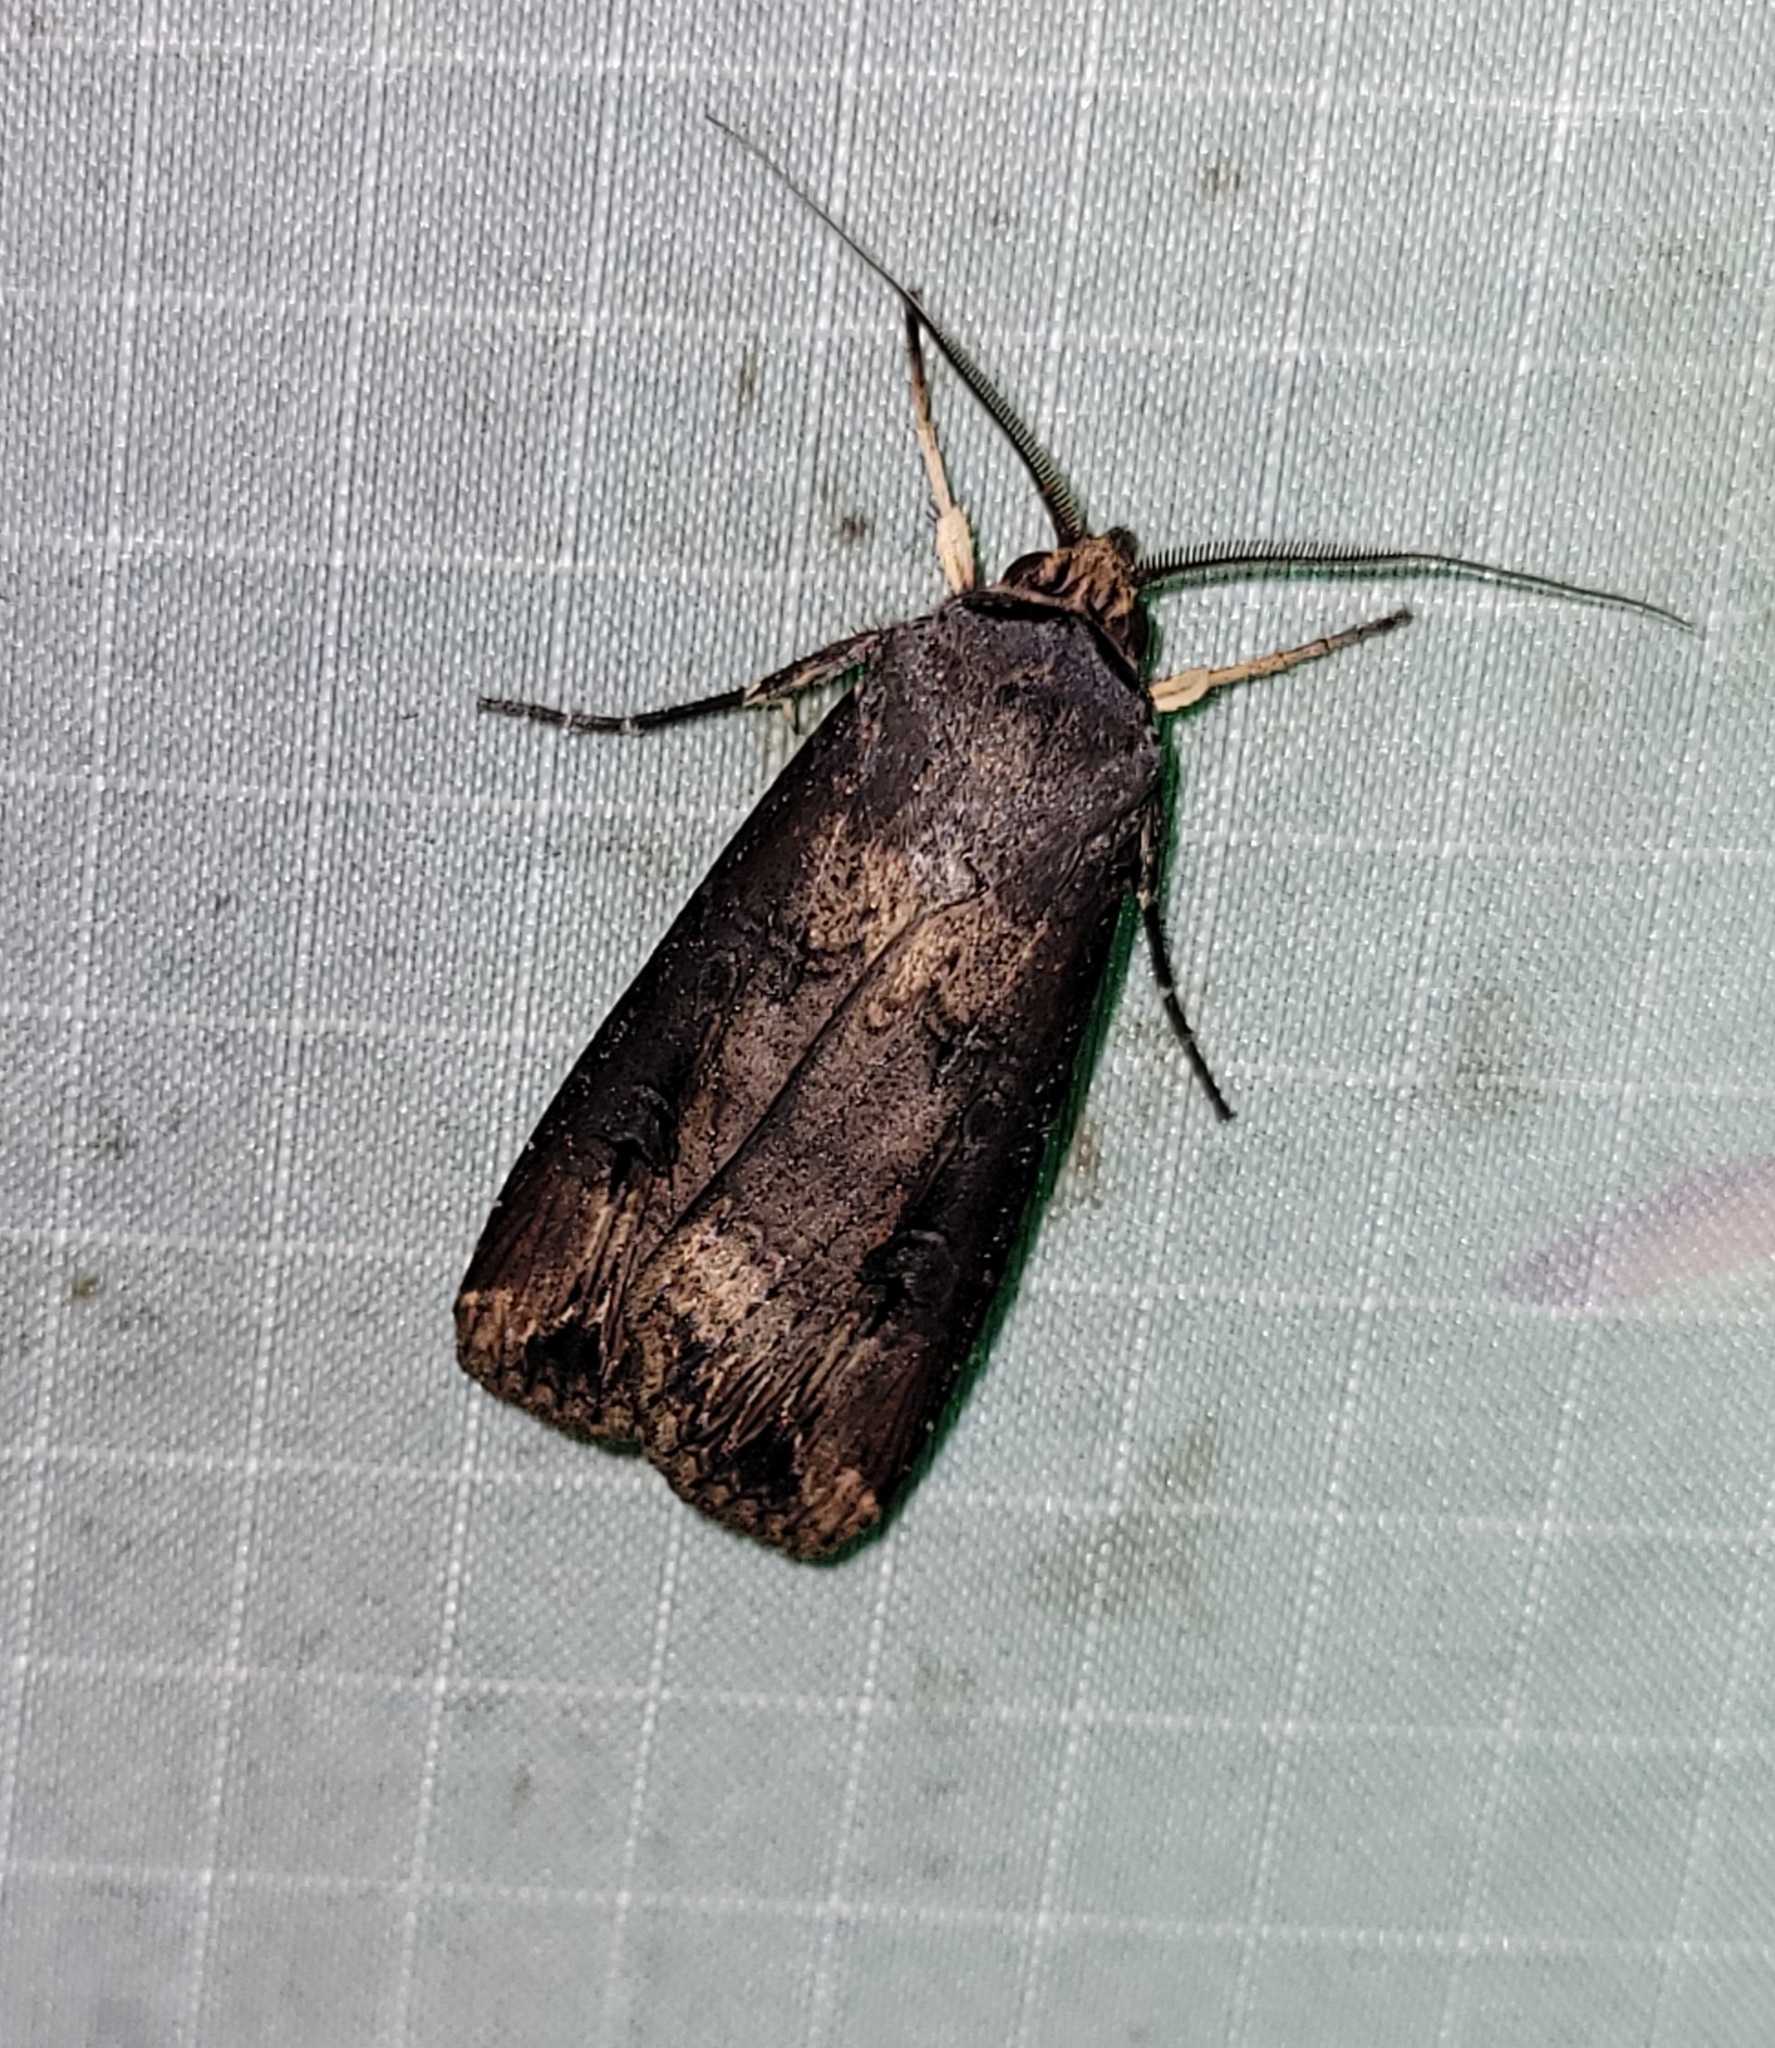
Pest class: cutworms